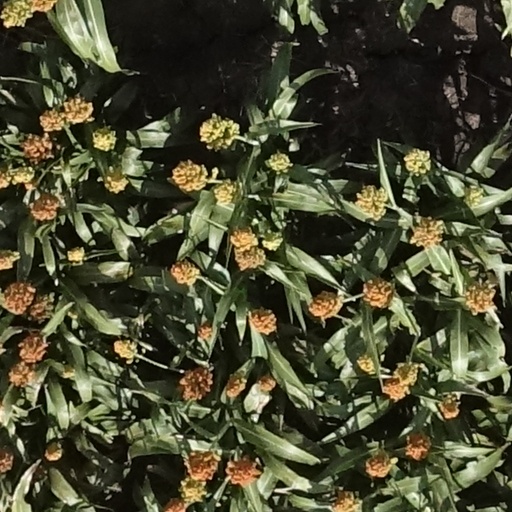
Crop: sorghum